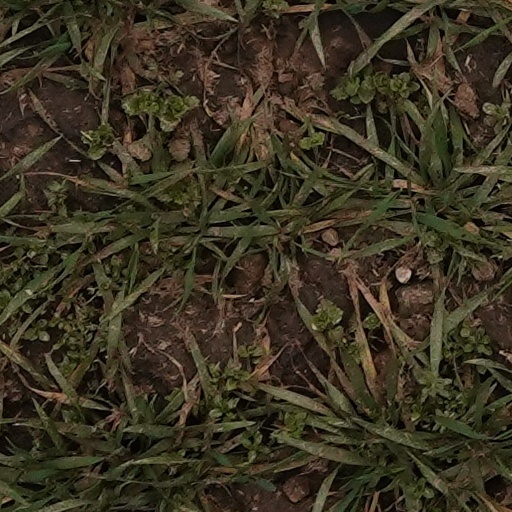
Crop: wheat